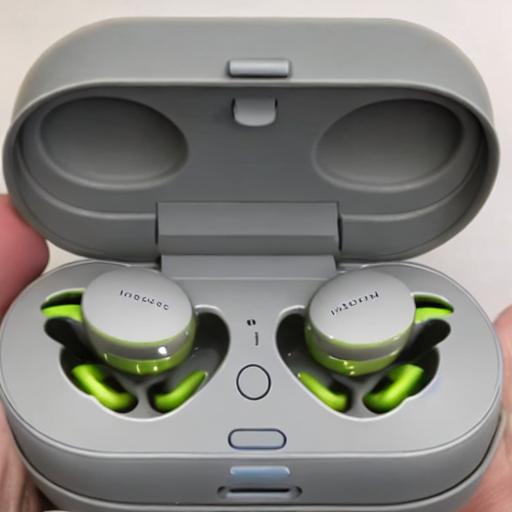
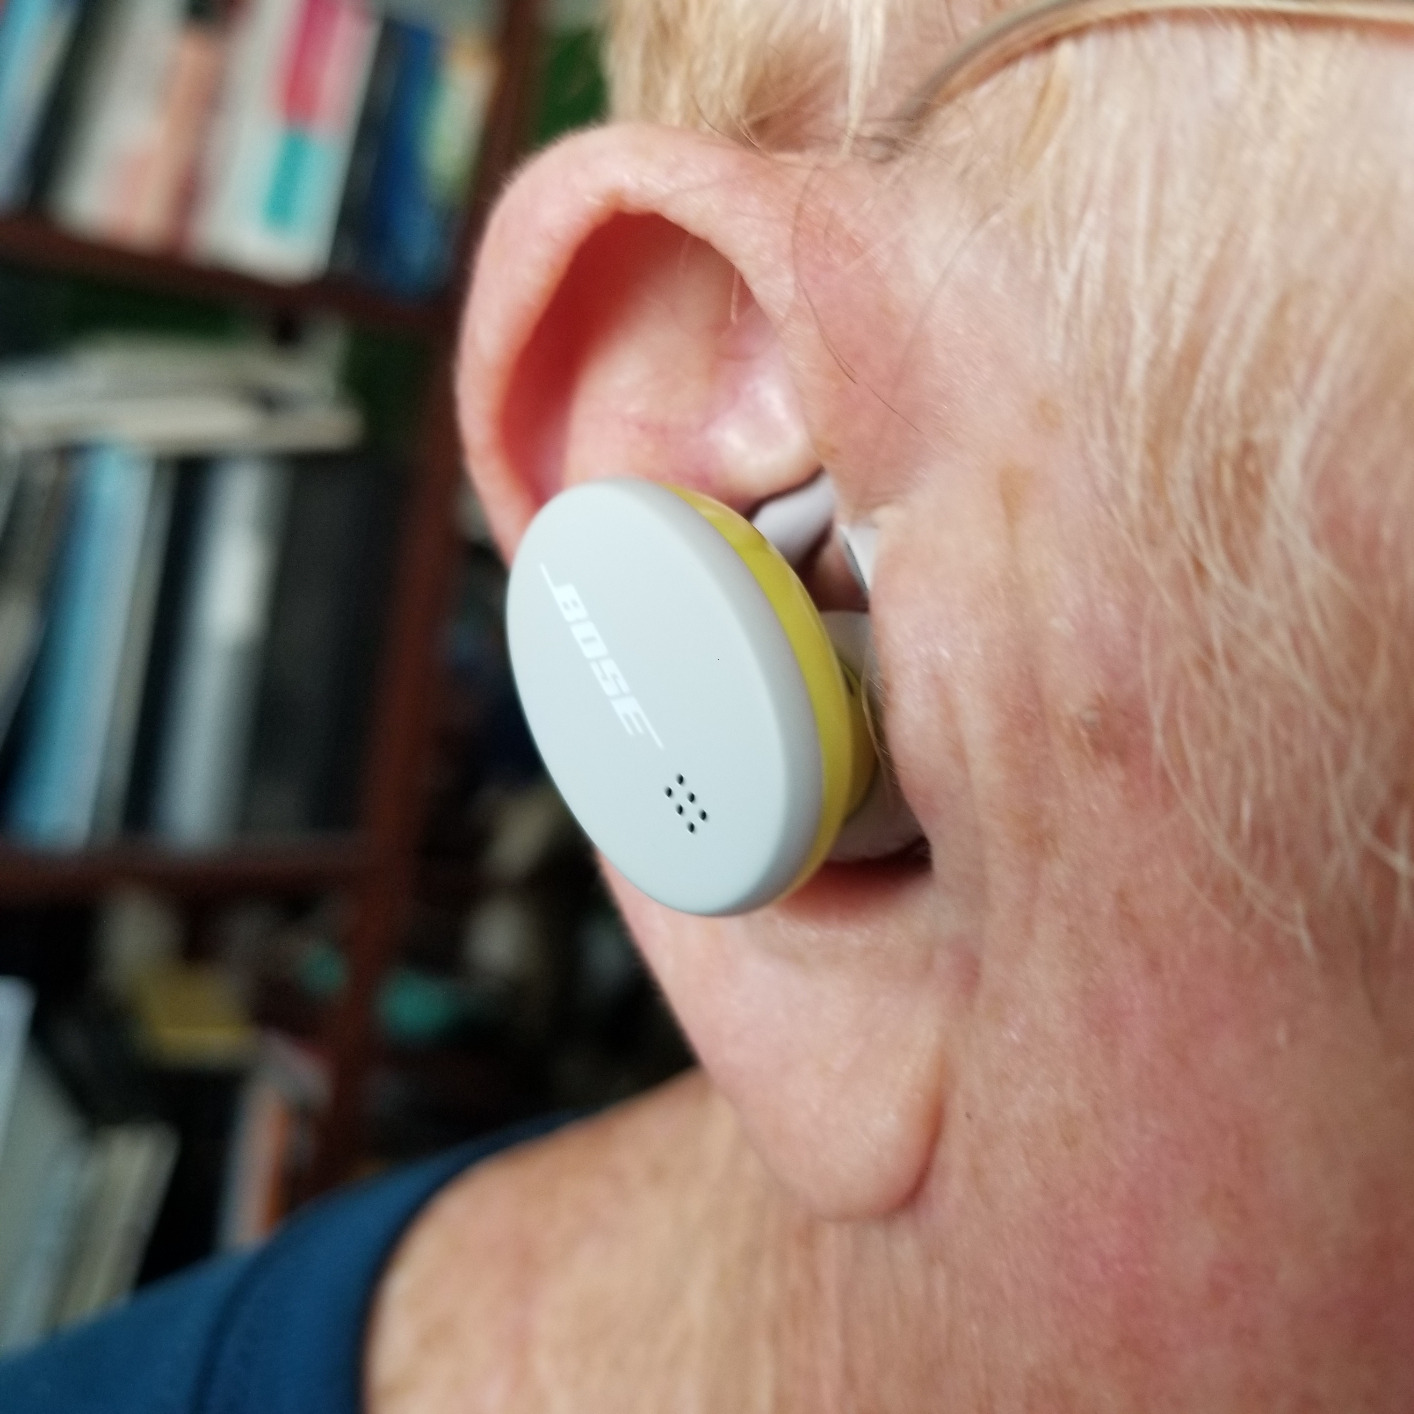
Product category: earbuds
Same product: no